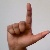
The image shows a hand gesture representing the letter 'L' in Indian Sign Language.